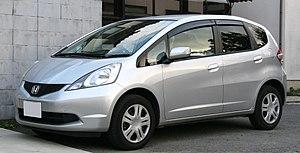
Honda Motor Co., Ltd, ou plus simplement Honda, est un constructeur automobile. C'est également un constructeur de motocyclettes, de quads, de scooters, d'avions d'affaires, de générateurs électriques, de moteurs de bateaux et d'équipements de jardinage et de bricolage. En 2008, Honda a vendu plus de dix-sept millions de moteurs à quatre temps, ce qui en a fait le plus important producteur du monde.